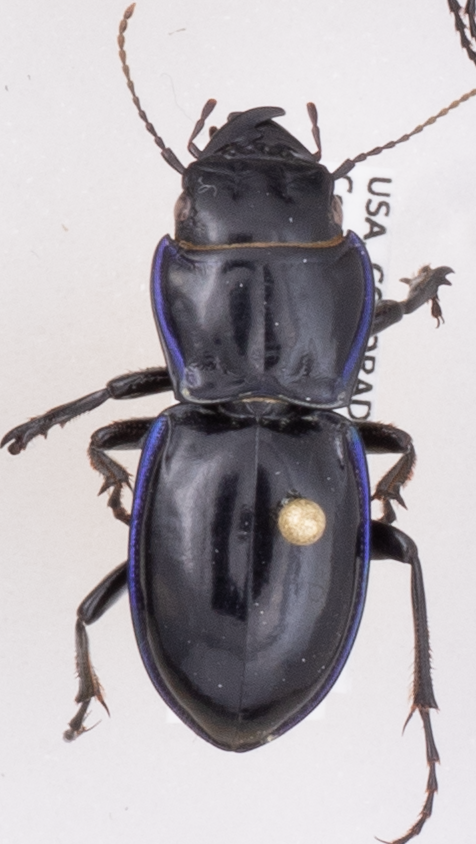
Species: Pasimachus elongatus
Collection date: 2019-07-31
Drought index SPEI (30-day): -0.952
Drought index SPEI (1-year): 0.63
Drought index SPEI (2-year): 0.47